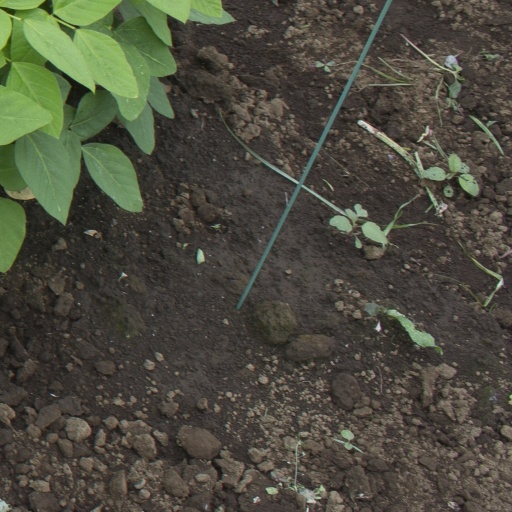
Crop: soybean